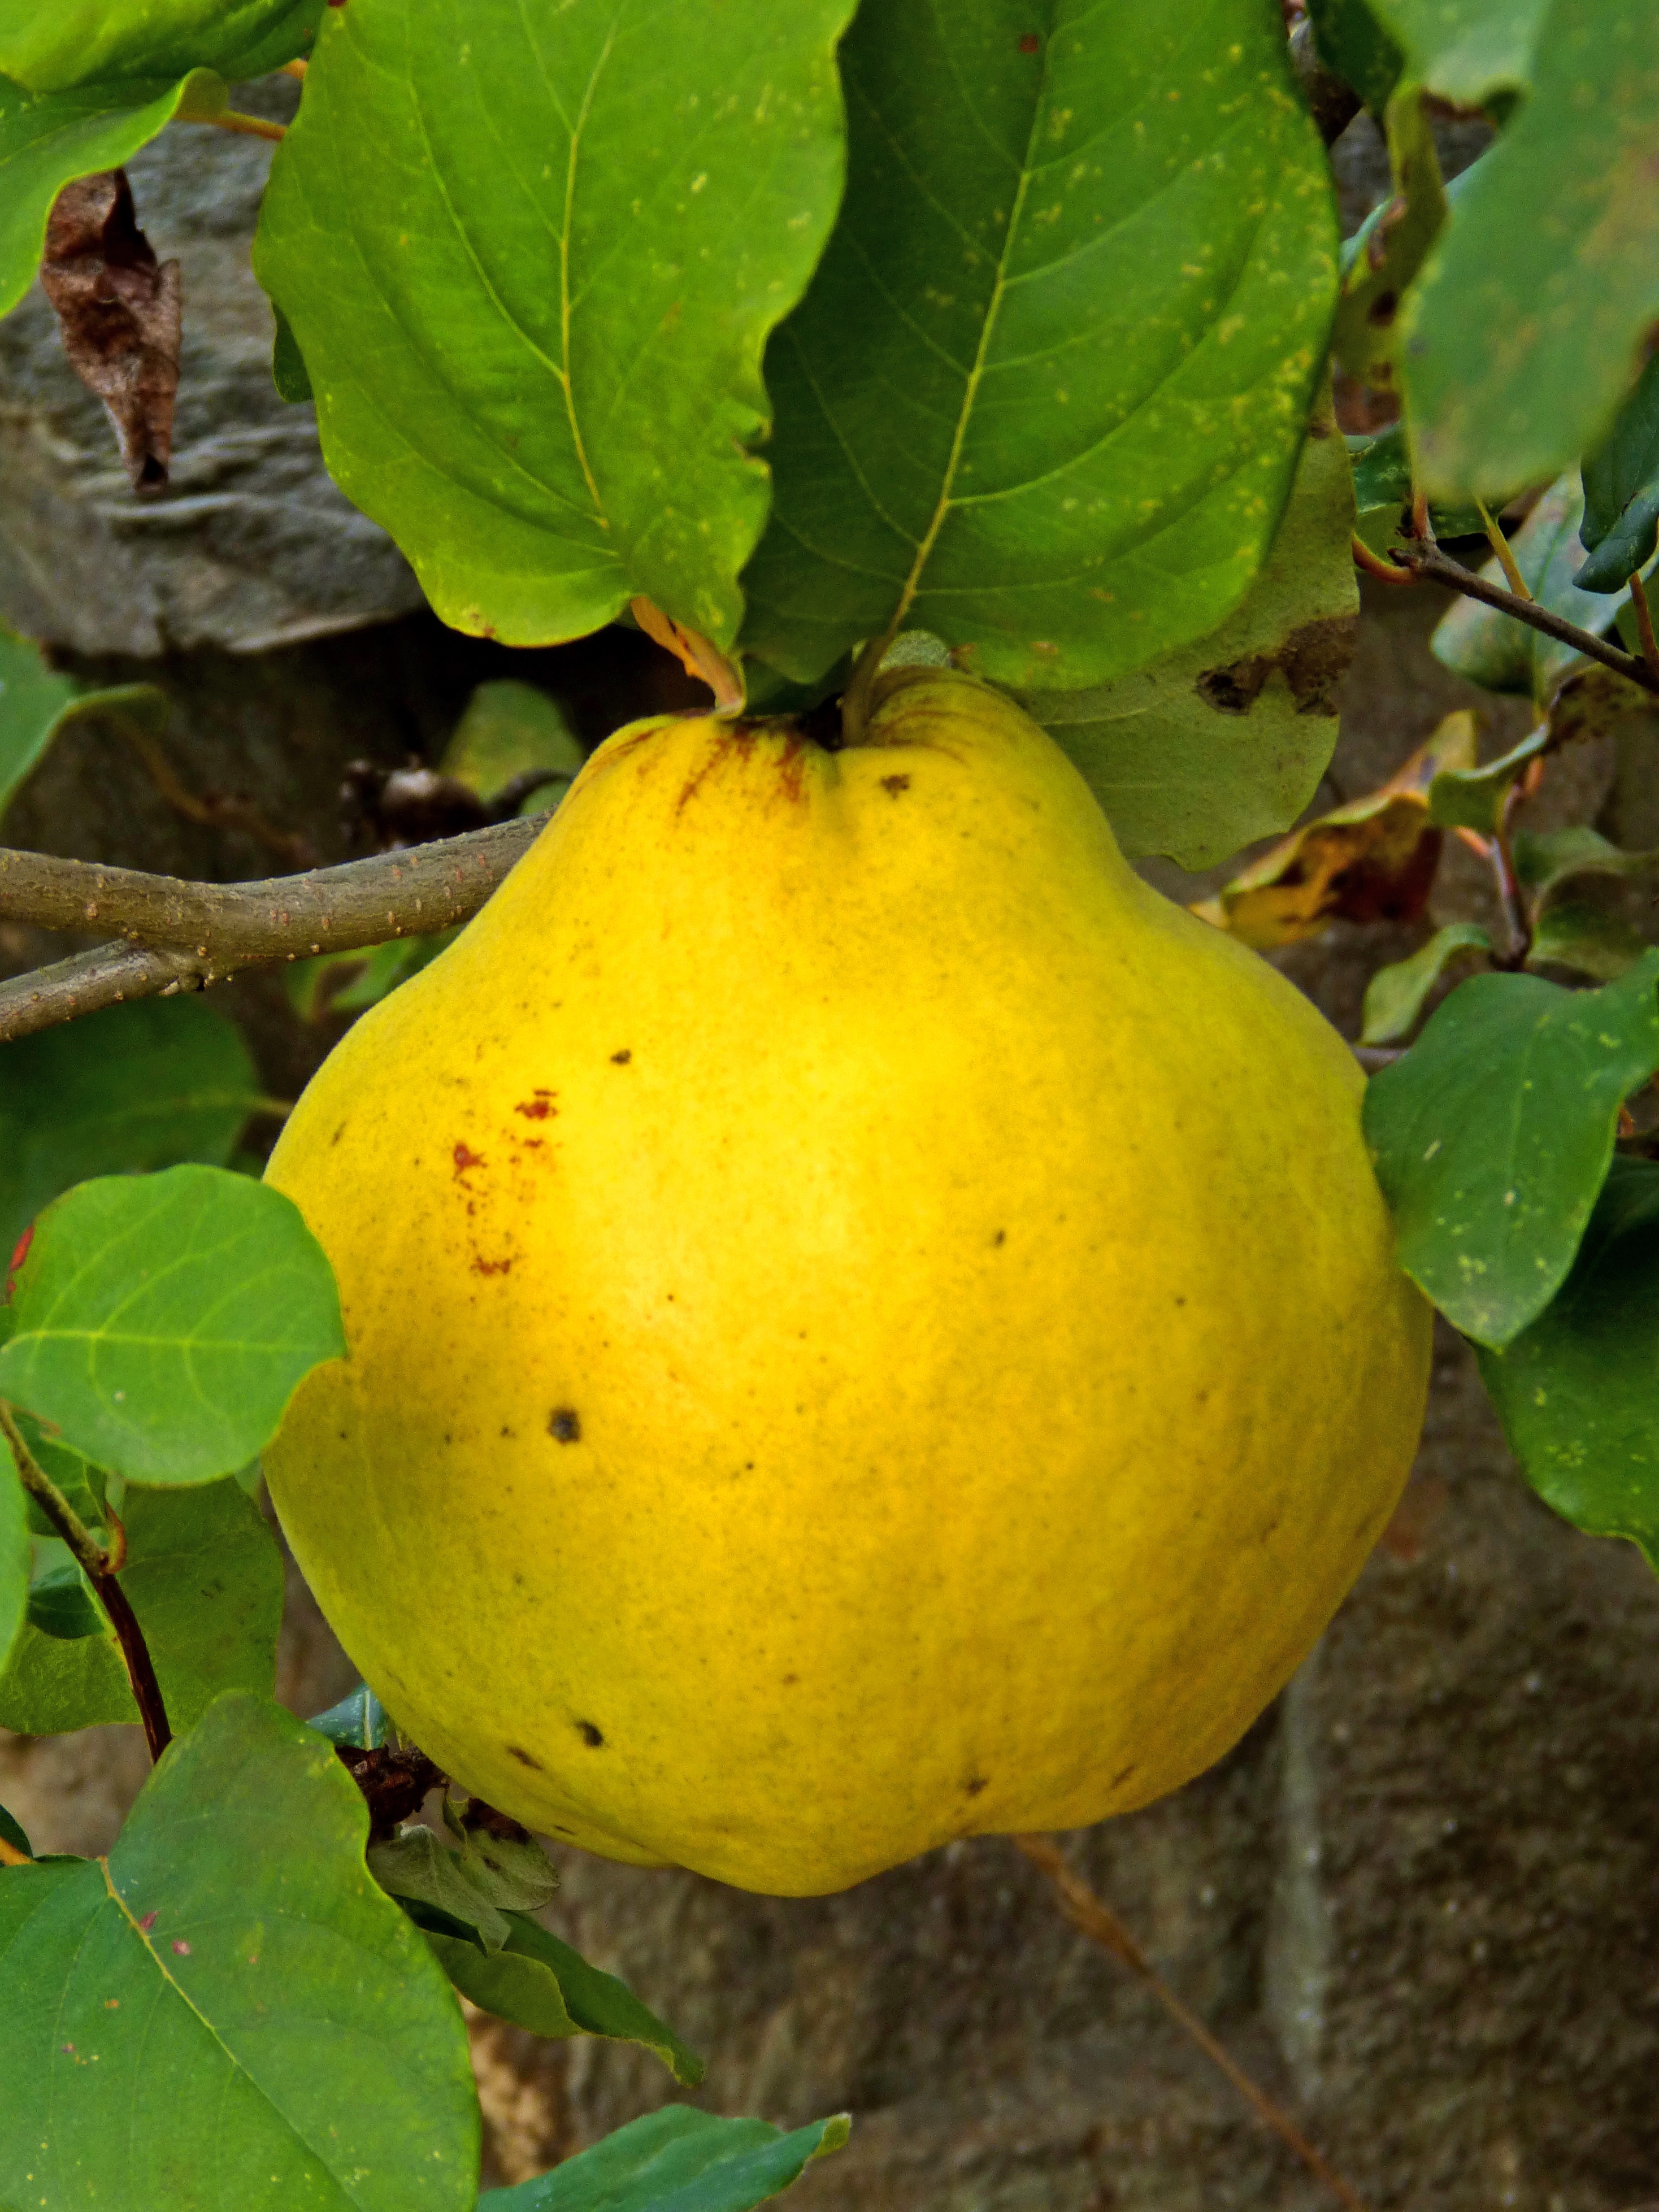
tree, nature, plant, fruit, food, produce, autumn, yellow, gourd, fruit tree, citron, quince, flowering plant, bitter orange, land plant